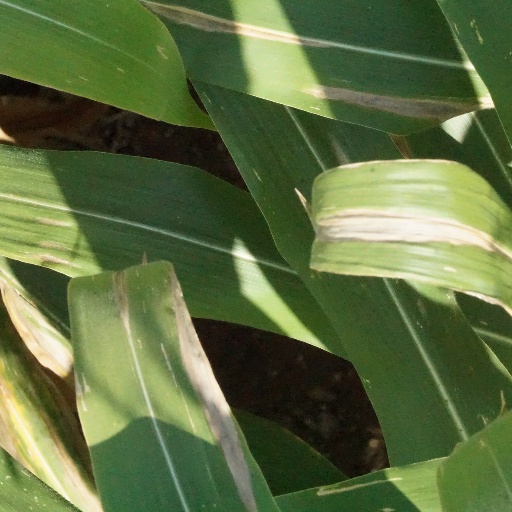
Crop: maize; corn